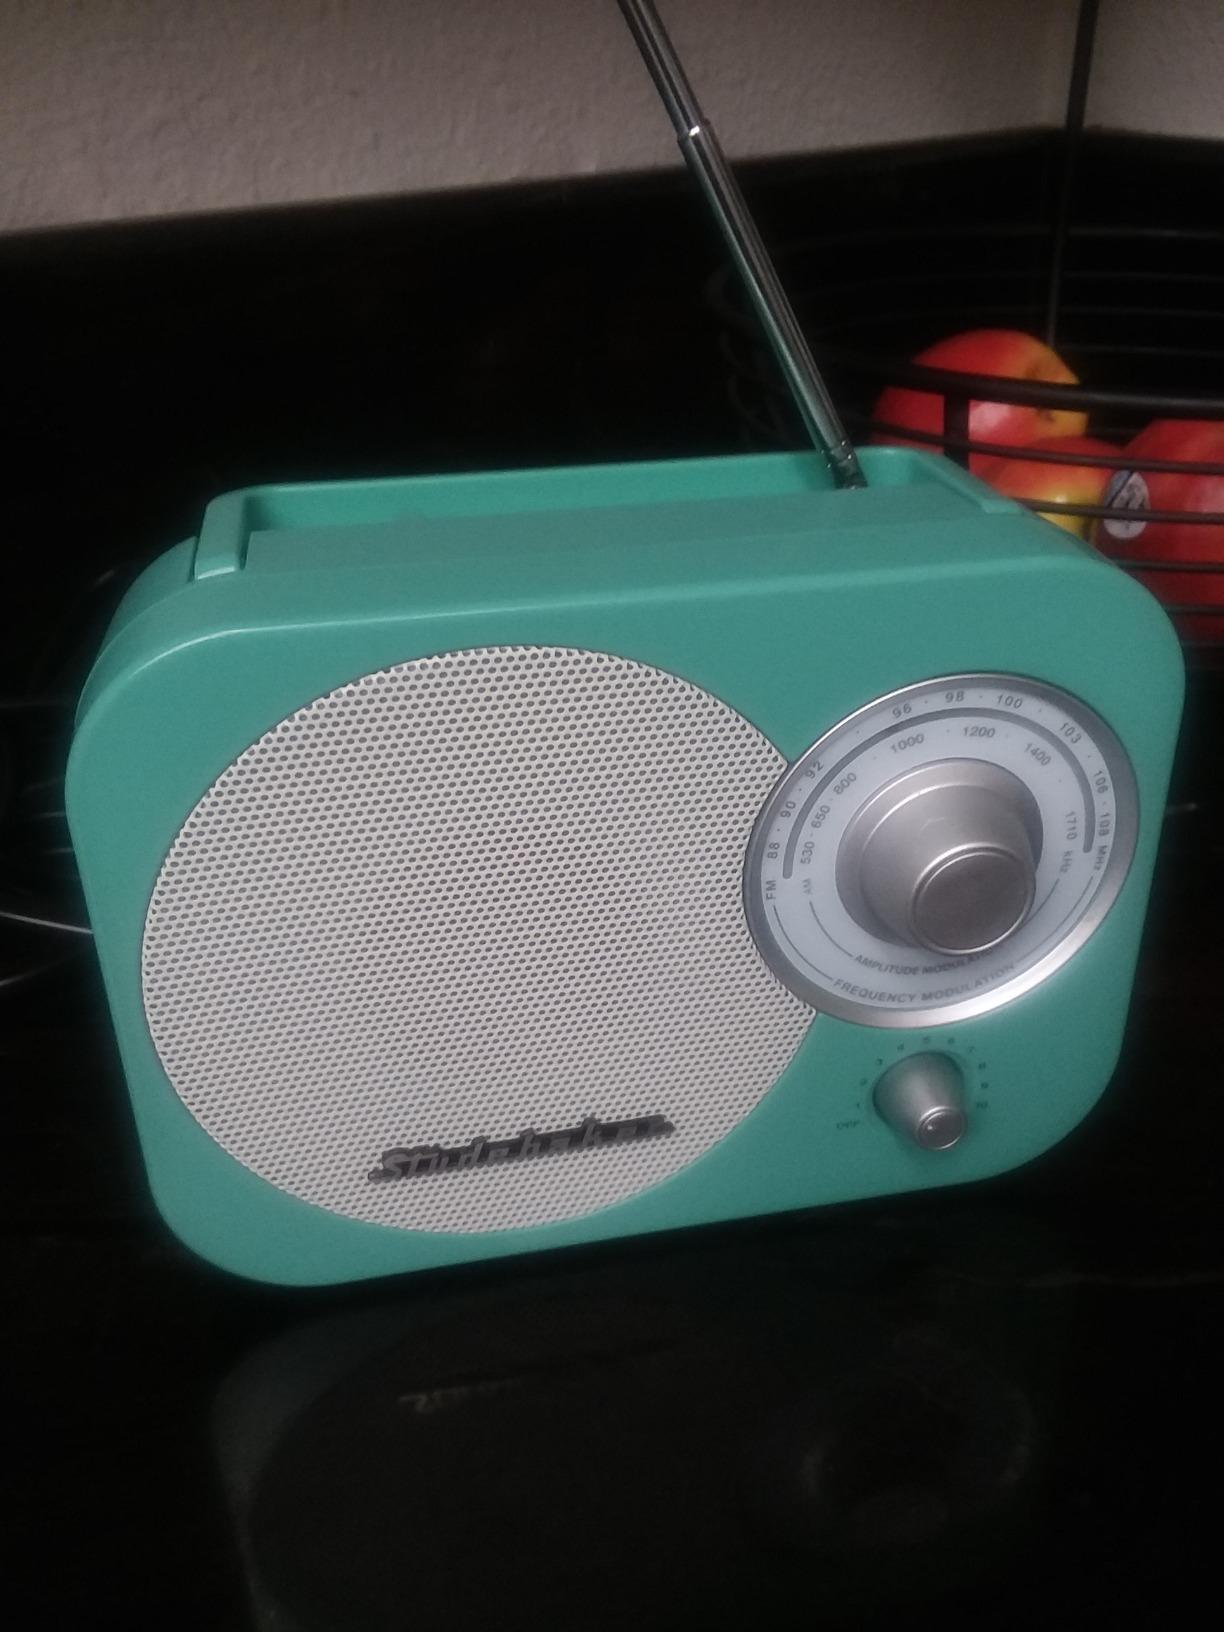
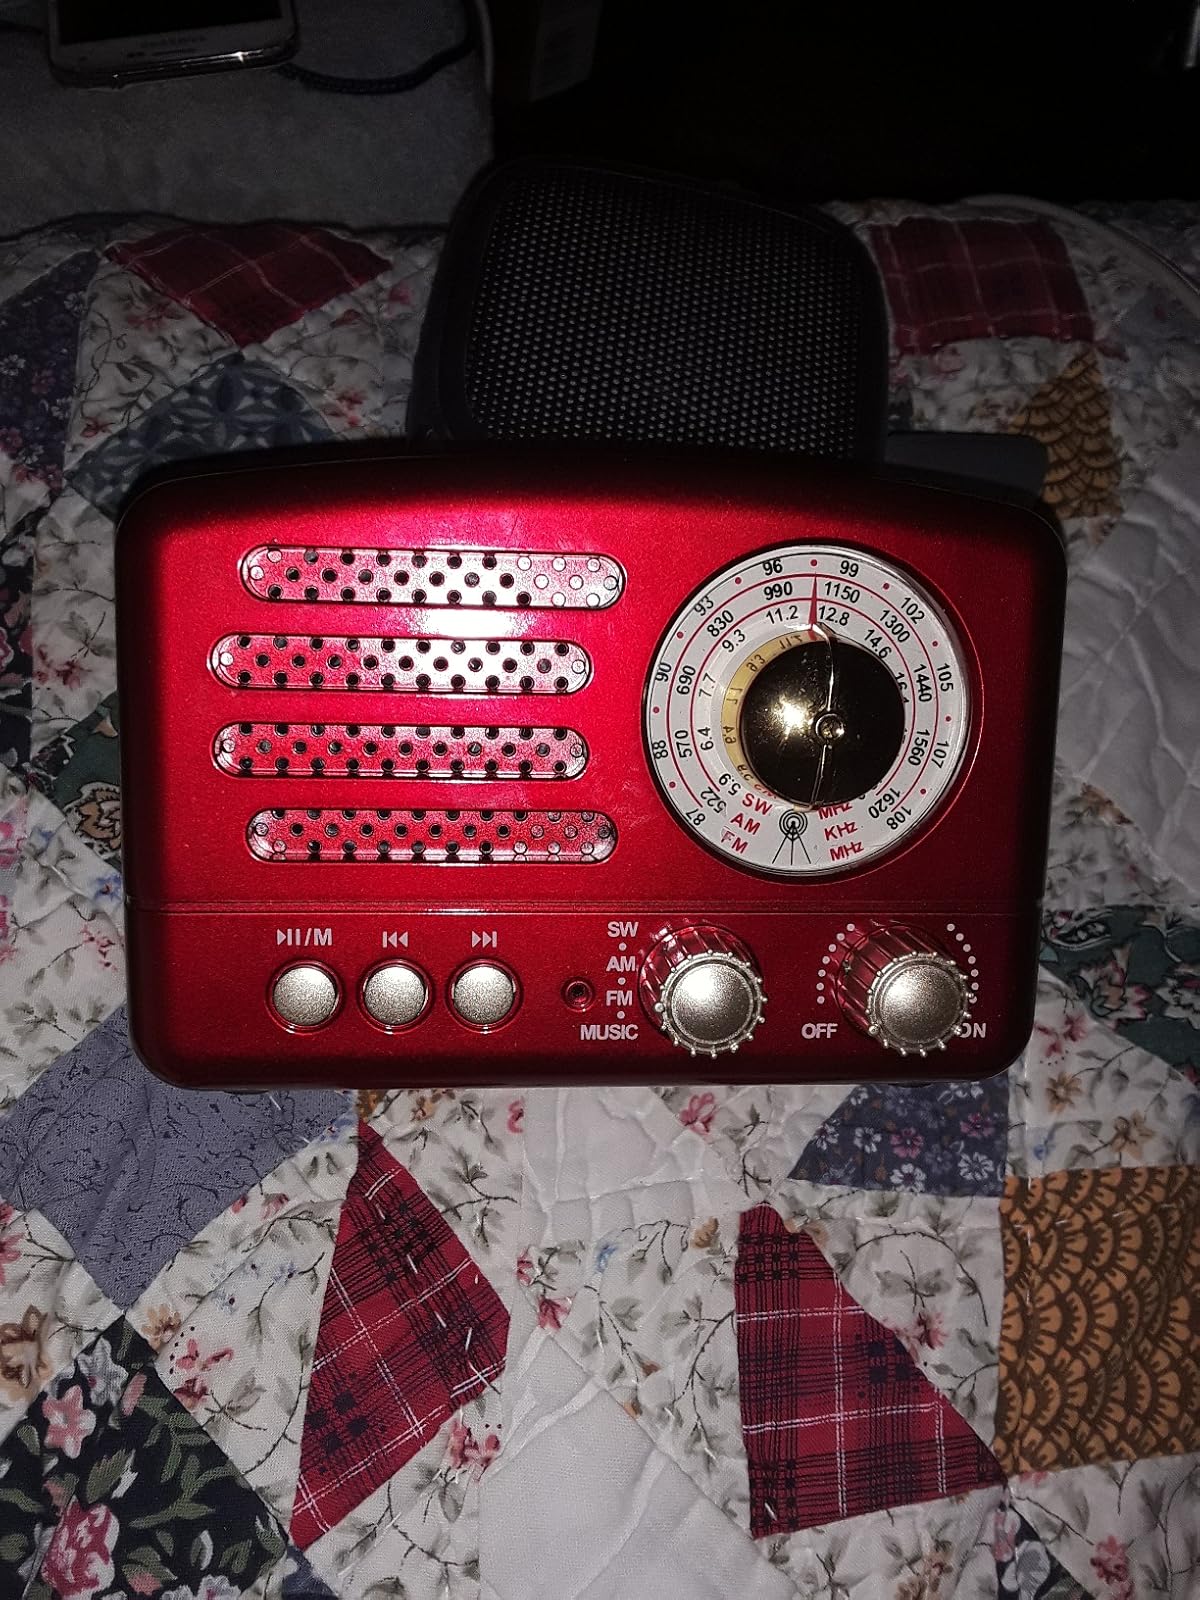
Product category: radio
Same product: no